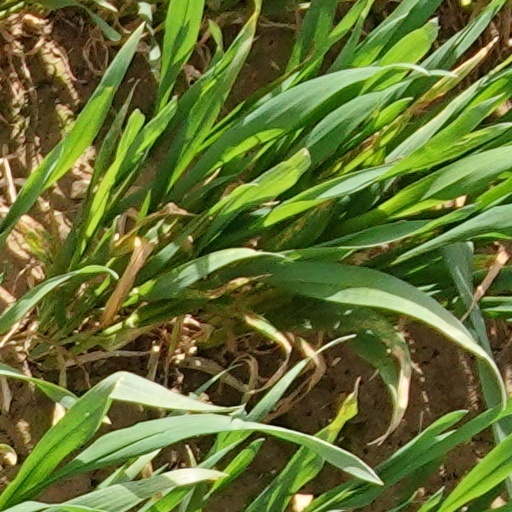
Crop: wheat